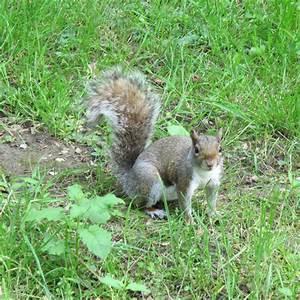
squirrel